The Amnesiac

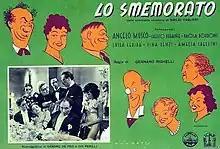

The Amnesiac is a 1936 Italian comedy film directed by Gennaro Righelli and starring Angelo Musco, Checco Durante and Franco Coop. The film's plot is based on a stage play, inspired by the Bruneri-Canella case. It was shot at Cines Studios in Rome. The film's sets were designed by the art director Mario Rappini.